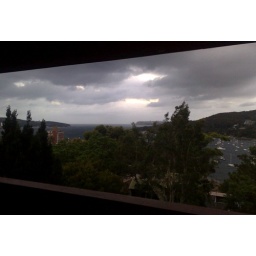
views from the top balcony of the retro house over in Fairlight